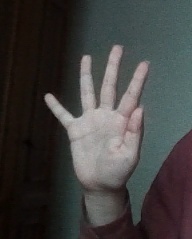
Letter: sheen